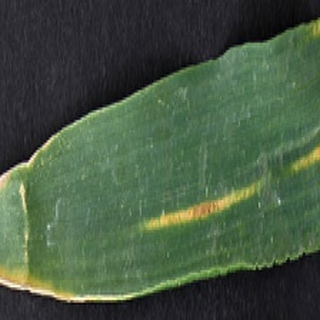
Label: wheat_yellow_rust